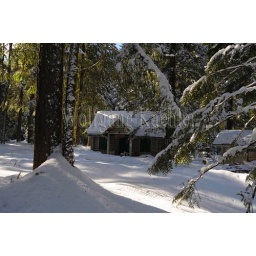
Usa, washington state, crystal mountain area, national forest information cabin in winter